Gyo Fujikawa

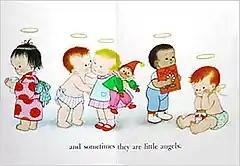
Page from "Babies", Grosset & Dunlap, 1963.

Gyo Fujikawa was born in Berkeley, California, to Japanese parents, Hikozō and Yūko Fujikawa (藤川幽子). The masculine name Gyo (pronounced "gyoh") is after a Chinese emperor her father admired.